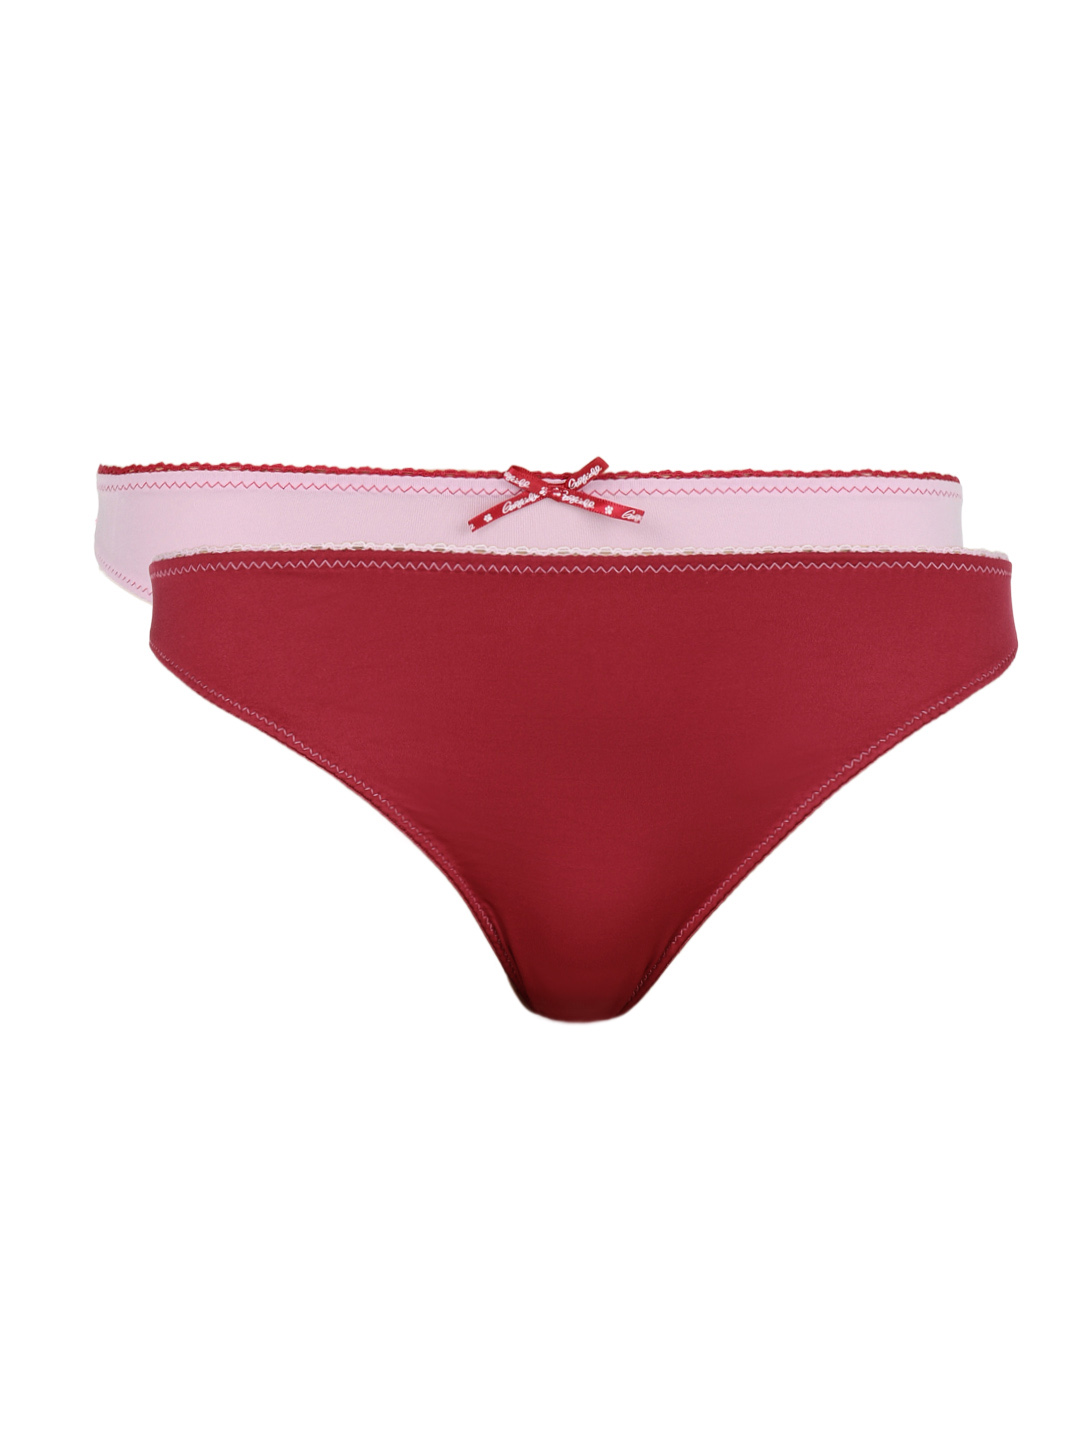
Garfield Women Red & Pink Pack of Two Briefs
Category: Apparel / Innerwear / Briefs
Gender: Women
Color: Red
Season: Summer 2017
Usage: Casual